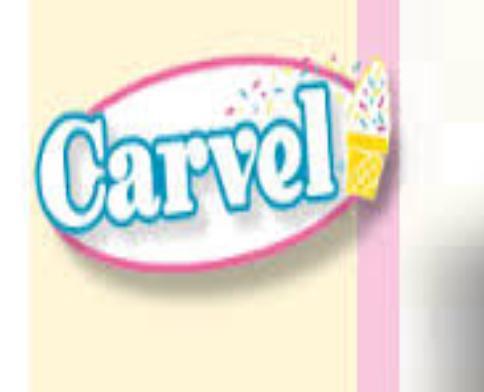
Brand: Carvel Ice Cream
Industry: Food